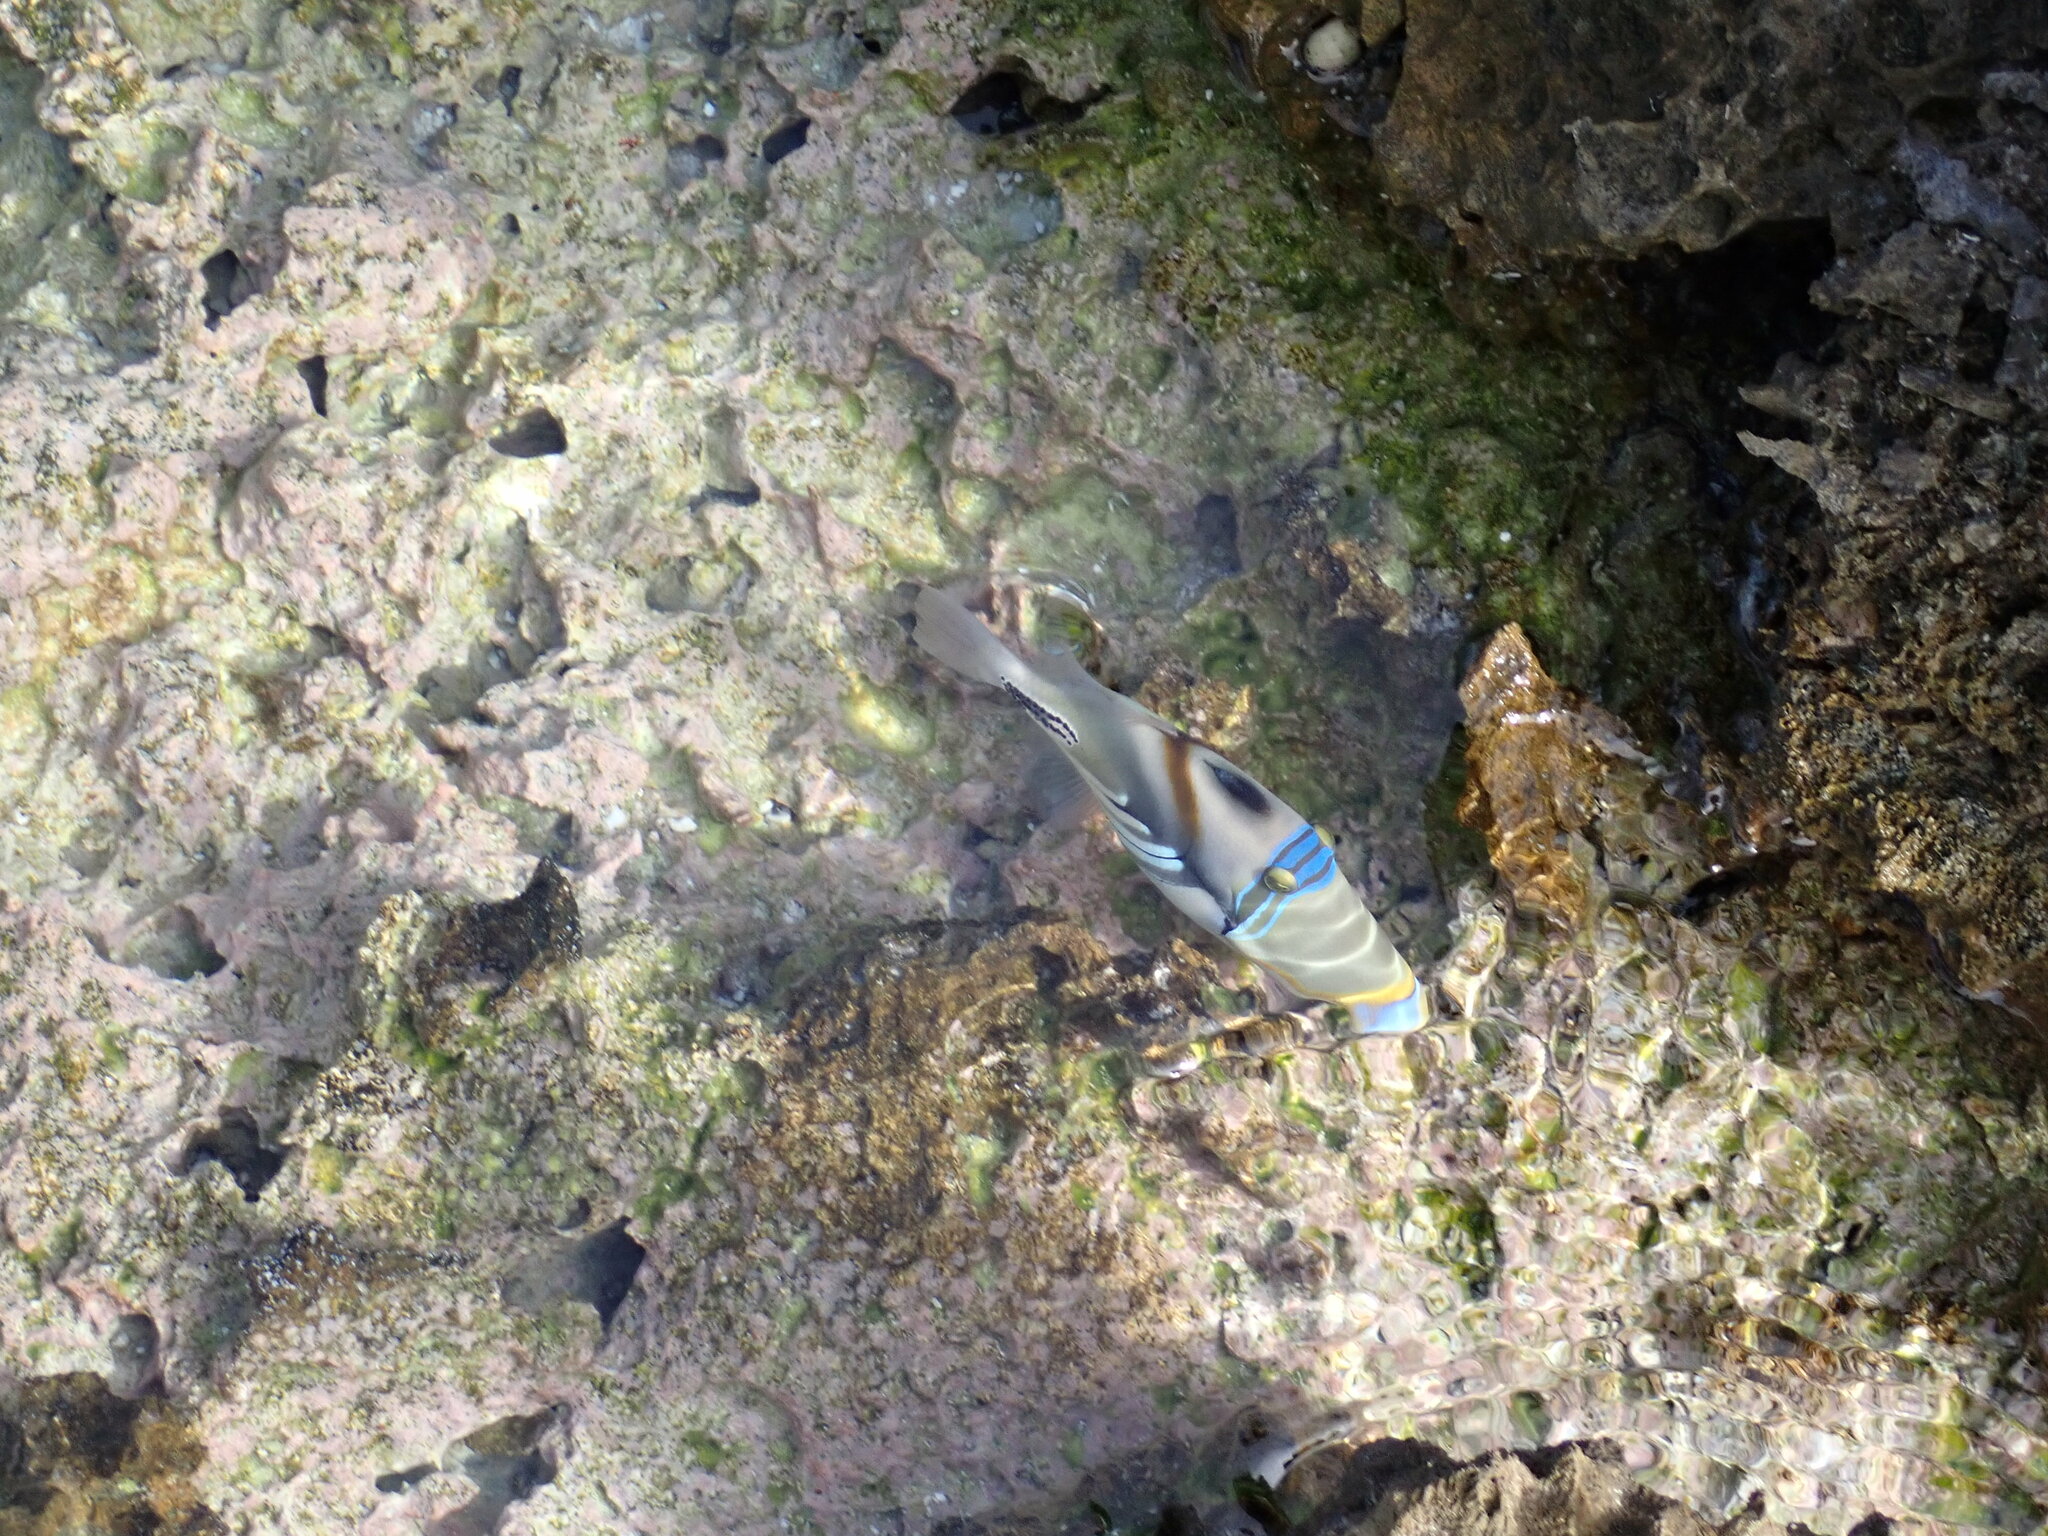
Rhinecanthus aculeatus (Lagoon Triggerfish)